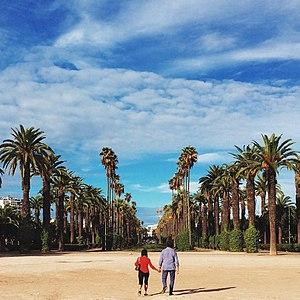
Casablanca est une ville située au centre-ouest du Maroc. Capitale économique du pays et plus grande ville du Maghreb par la population, elle est située sur la côte atlantique, à environ 80 km au sud de Rabat, la capitale administrative.